Kassian Cephas

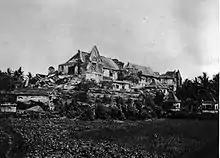
Taman Sari complex, part of the kraton at Yogyakarta, around 1890.

Upon Cephas' return to Yogyakarta in the early 1860s, he began training under Simon Willem Camerik, a member of the civil militia and court photographer of the Yogyakarta Sultanate. Cephas' training was conducted at the request of Sultan Hamengkubuwana VI, who noted his talent for photography. He became the appointed court painter and photographer as early as 1871.